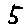
Label: 5